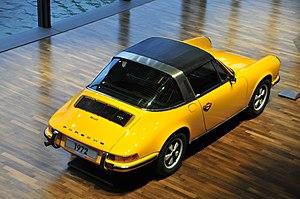
Un hardtop est un type de toit automobile. Il s'agit d'un toit amovible ou, plus rarement, escamotable manuellement ou grâce à un moteur électrique. Il est souvent monté dans les régions froides pendant la période hivernale sur les véhicules cabriolets qui le permettent.